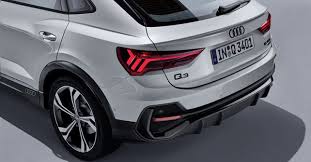
Label: noambulance